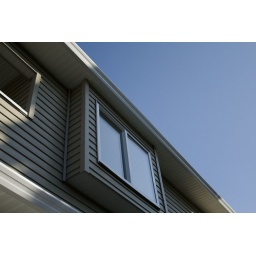
Our New house in burnaby, second bedroom window from ground